Demographics of Hungary

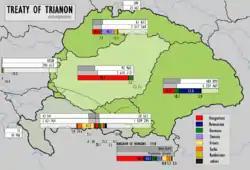
Hungary lost 72% of its territory, its sea access, half of its 10 biggest cities and all of its precious metal mines; 3,425,000 ethnic Hungarians found themselves separated from their motherland. Based on the 1910 census. Administrative Hungary in green, autonomous Croatia-Slavonia grey.

According to the census of 1910, the largest ethnic group in the Kingdom of Hungary were Hungarians, who were 54.5% of the population of Kingdom of Hungary, excluding Croatia-Slavonia.